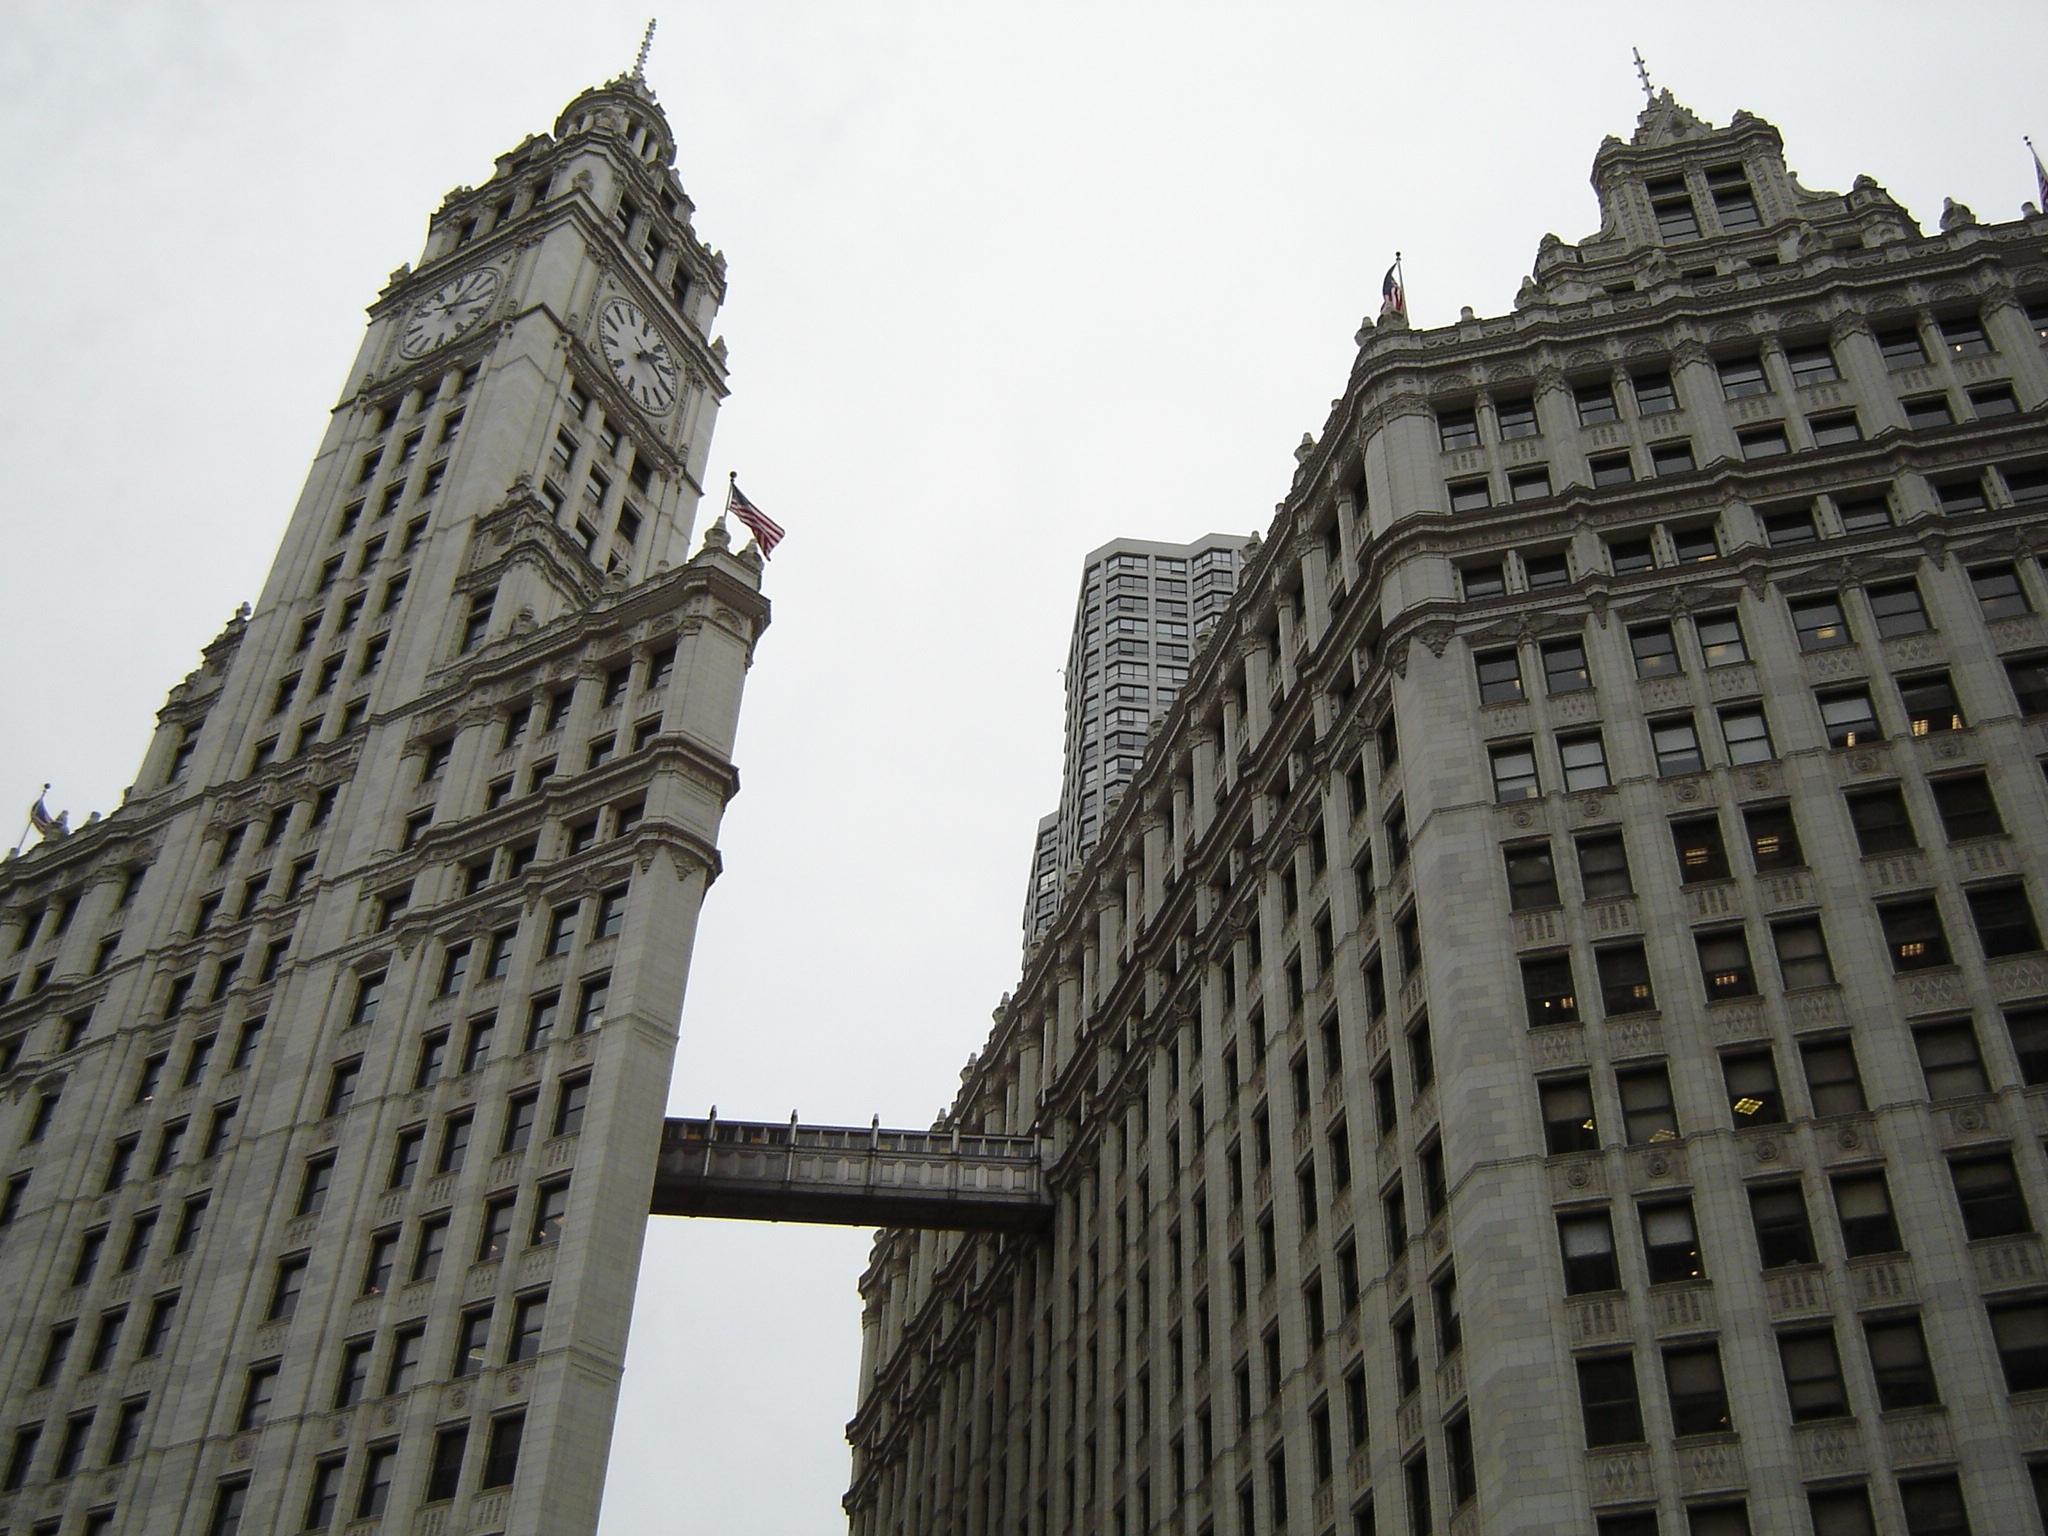
architecture, building, city, skyscraper, tower, landmark, chicago, facade, tower block, buildings, spire, urban area